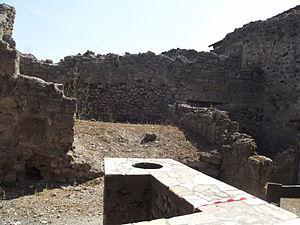
La popina du bordel de Pompéi
Dans la Rome antique, une popina était une taverne de mauvaise réputation, associée à la fois à la restauration, au jeu et à la prostitution.